Jordan Jankowski

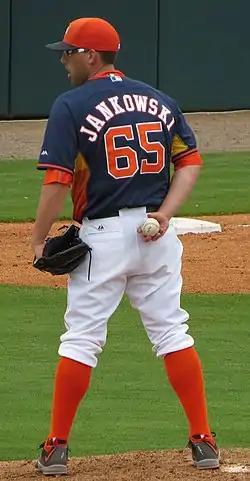
Jankowski pitching for the Houston Astros in 2015 Spring Training

Jankowski was drafted twice by the Houston Astros, in the 34th round of the 2008 MLB Draft from Peters Township High School and again in the 34th round of the 2012 MLB Draft out of Catawba College. He signed on June 12, 2012. Jankowski began his professional career with the rookie league Greeneville Astros in 2012 and then played in Single-A with the Quad Cities River Bandits and Lancaster JetHawks in 2013. He spent all of 2014 with the Corpus Christi Hooks of the Texas League and spent 2015 and 2016 with the Fresno Grizzlies of the Triple-A Pacific Coast League.